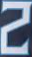
Number: 2